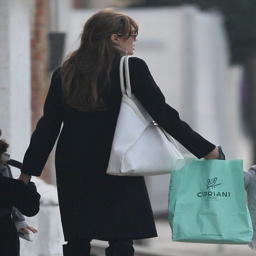
the many bags of actor